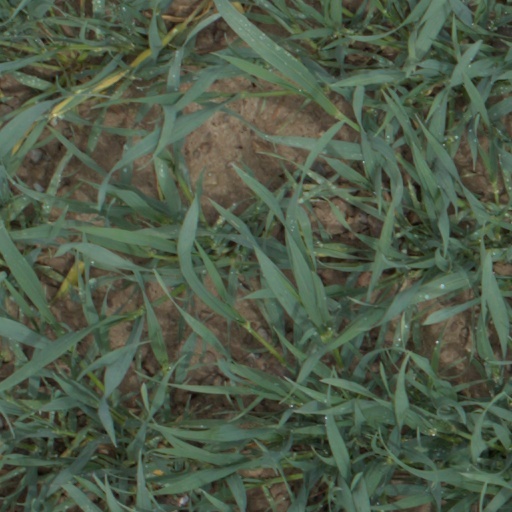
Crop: wheat